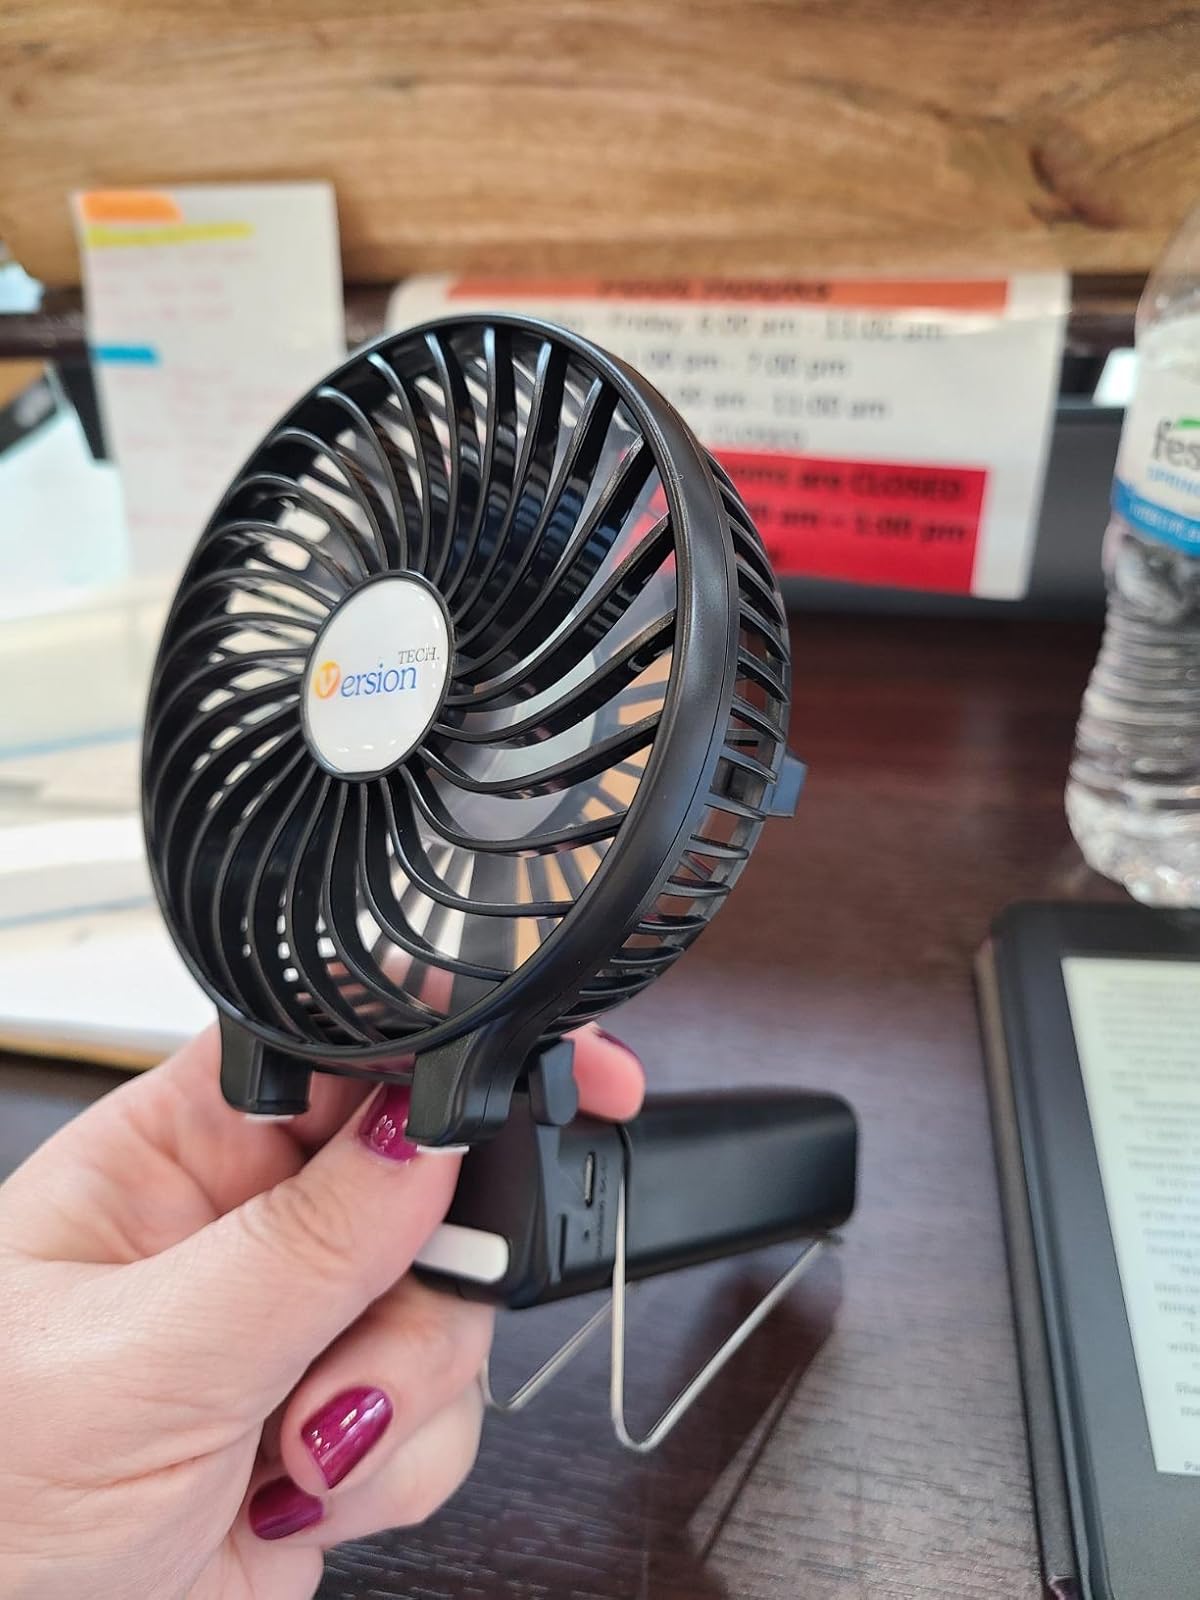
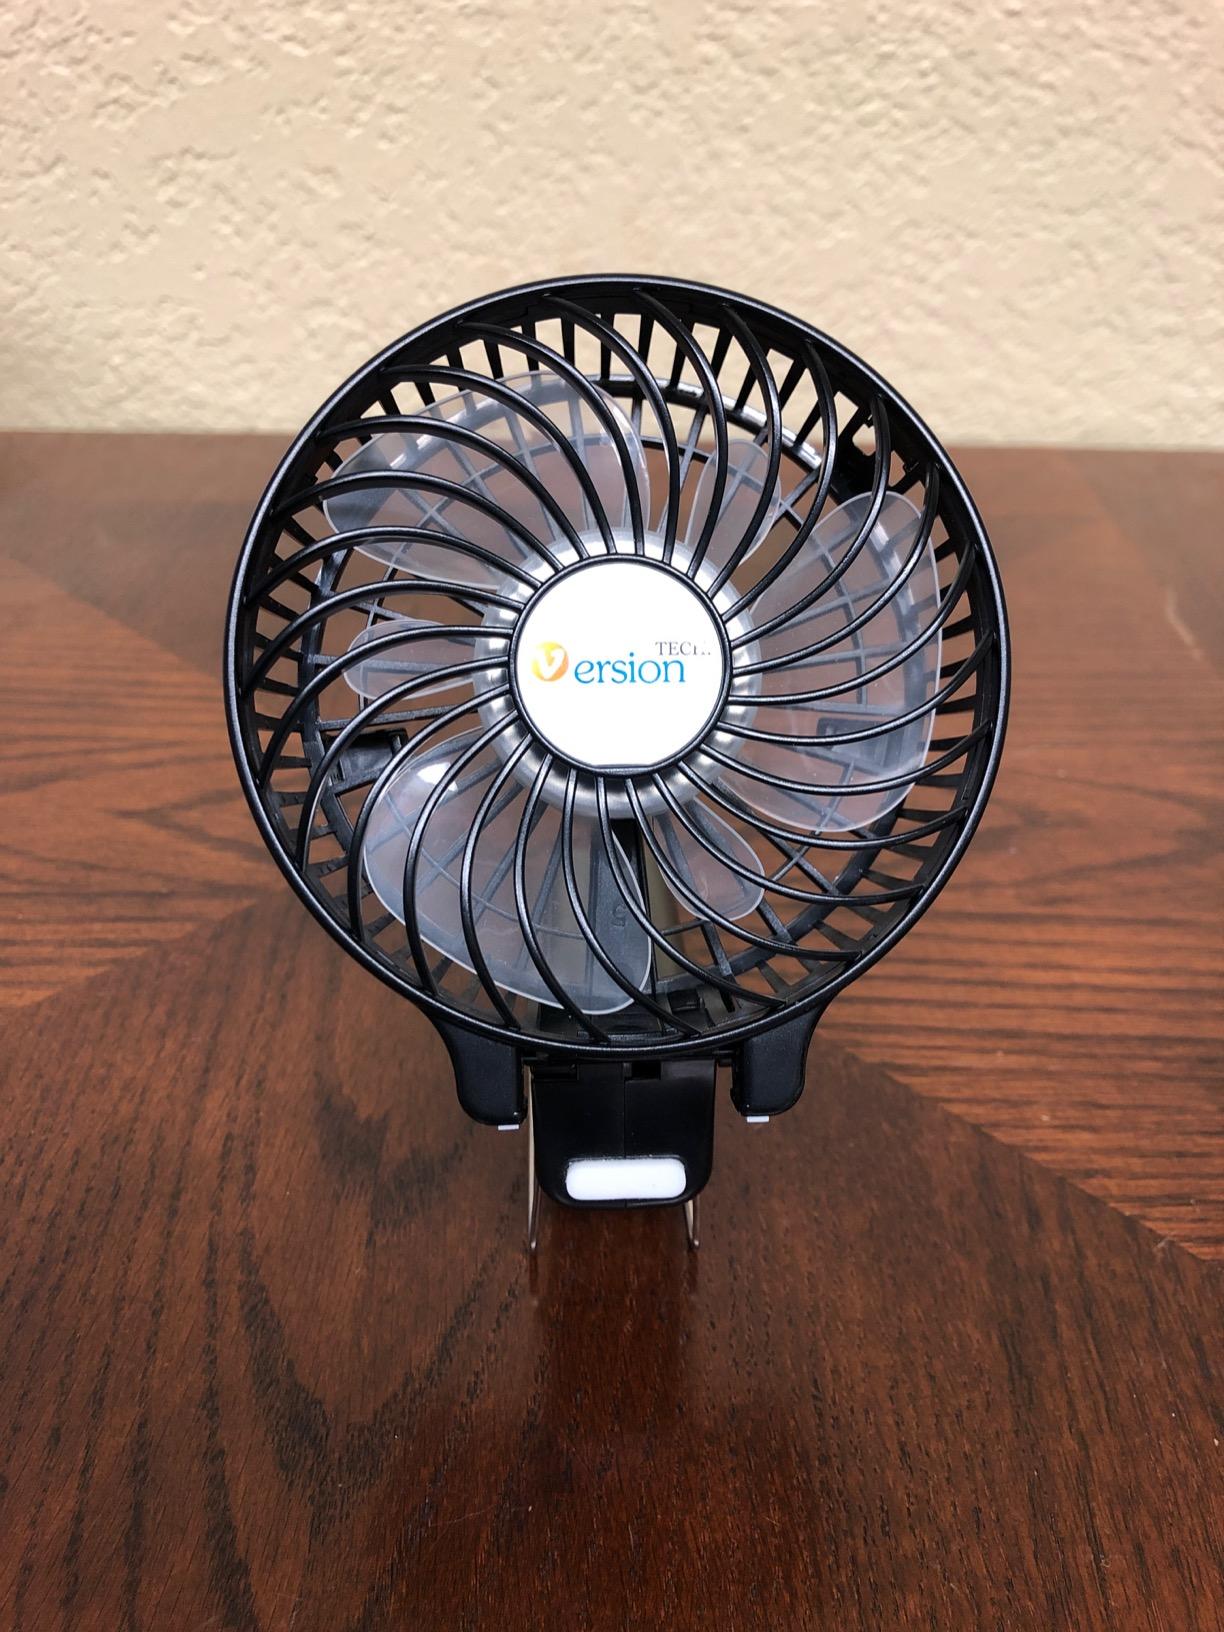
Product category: fan
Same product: yes